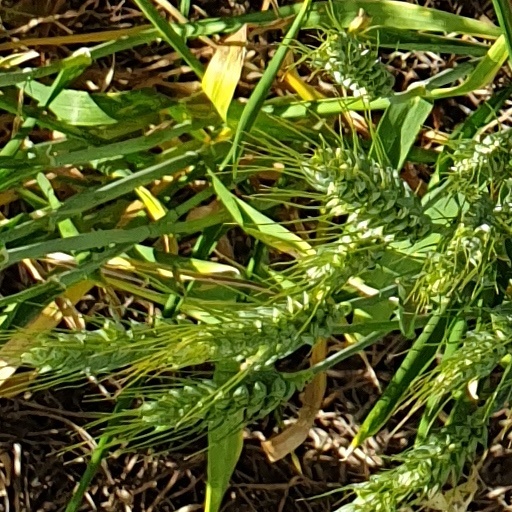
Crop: wheat